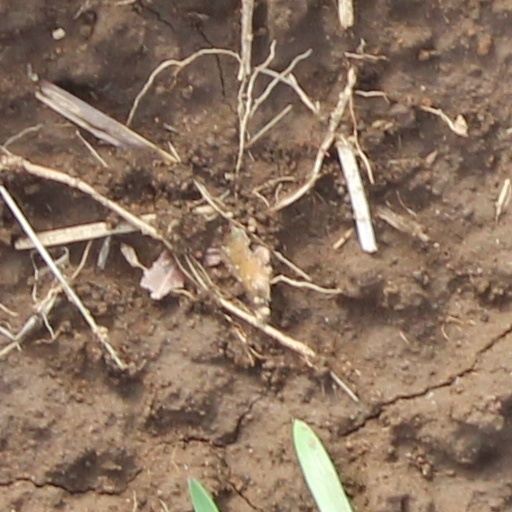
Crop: wheat